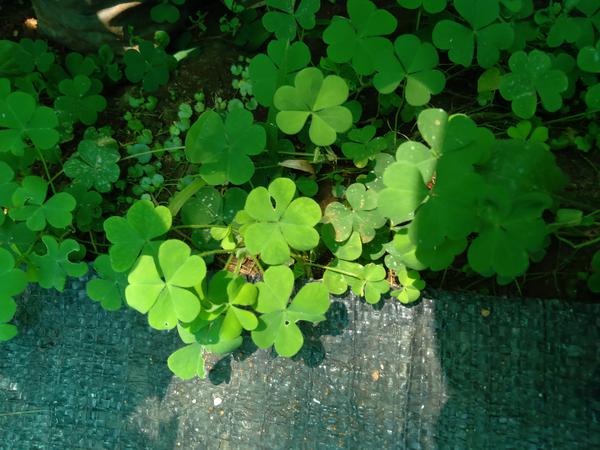
Plant: Wood_sorel